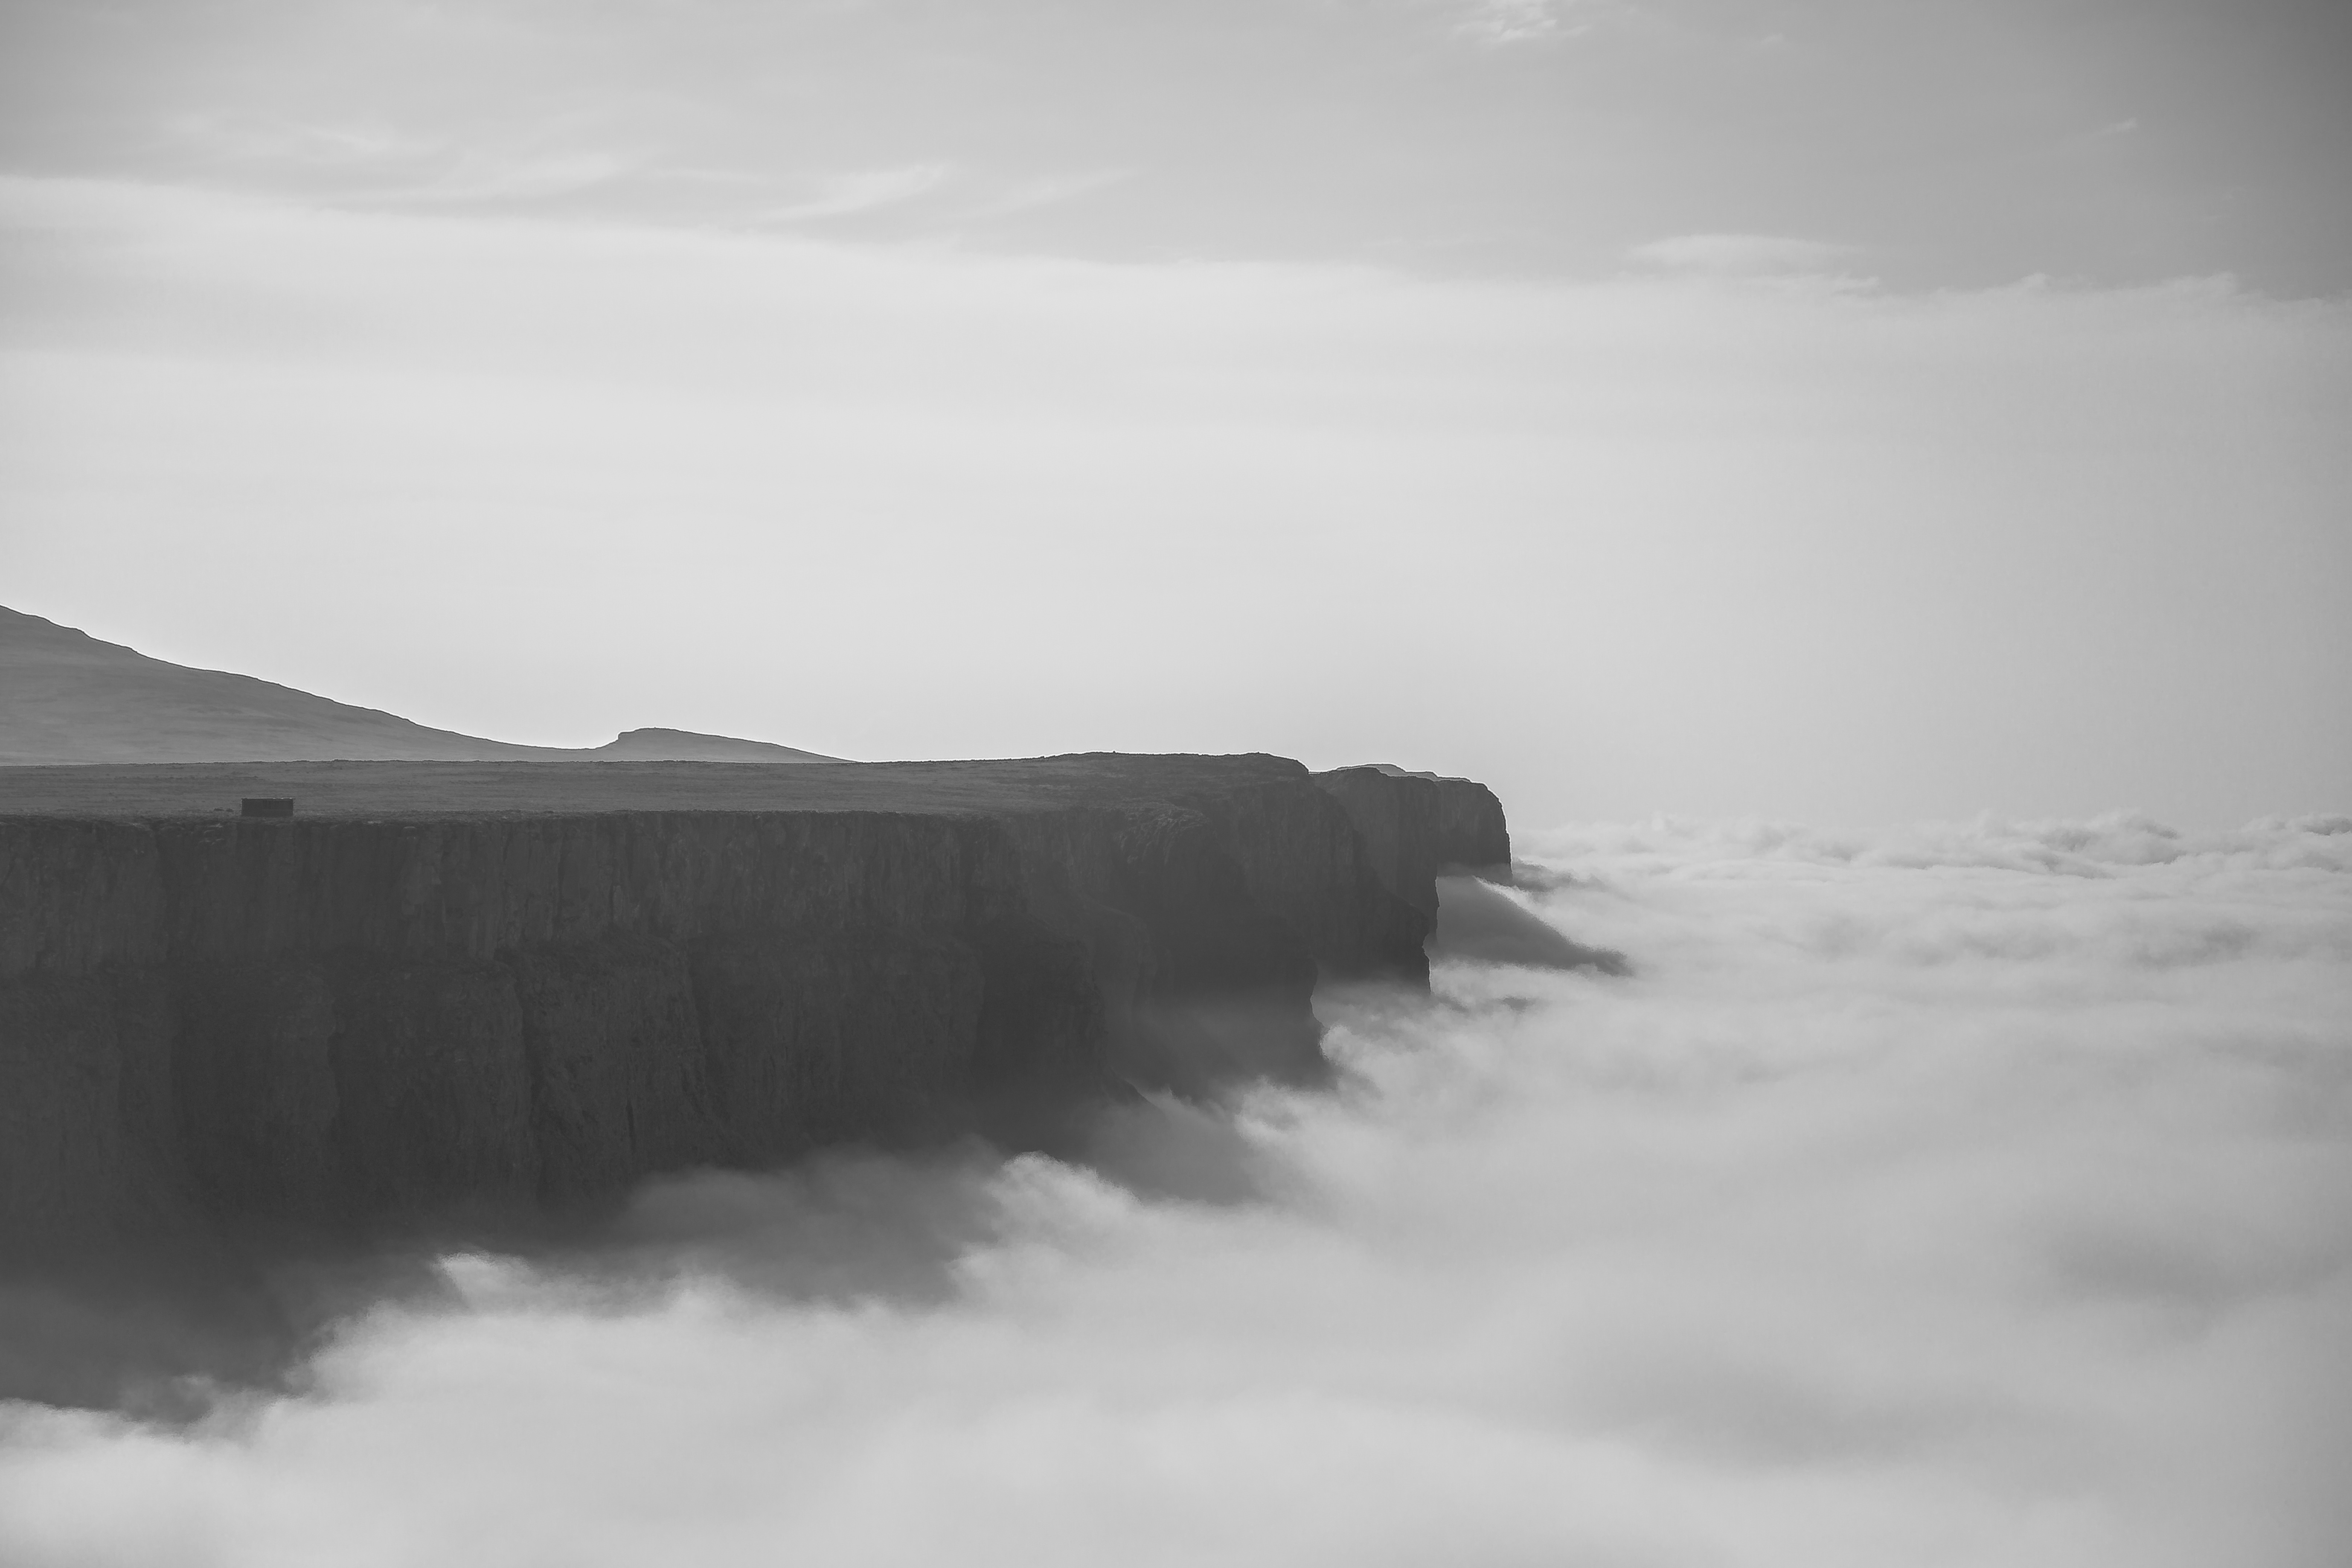
sea, coast, ocean, horizon, cloud, black and white, mist, shore, wave, weather, monochrome, body of water, monochrome photography, atmospheric phenomenon, wind wave